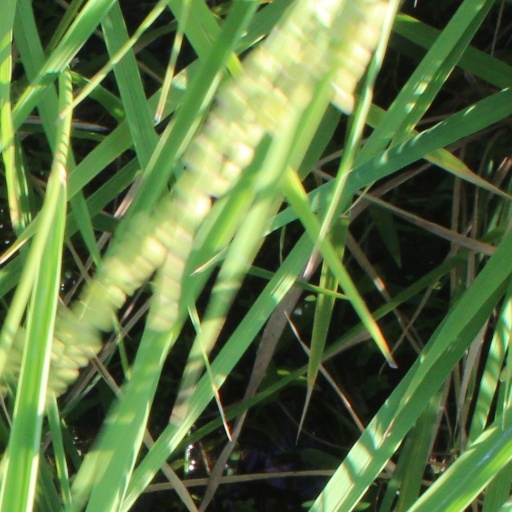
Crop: rice